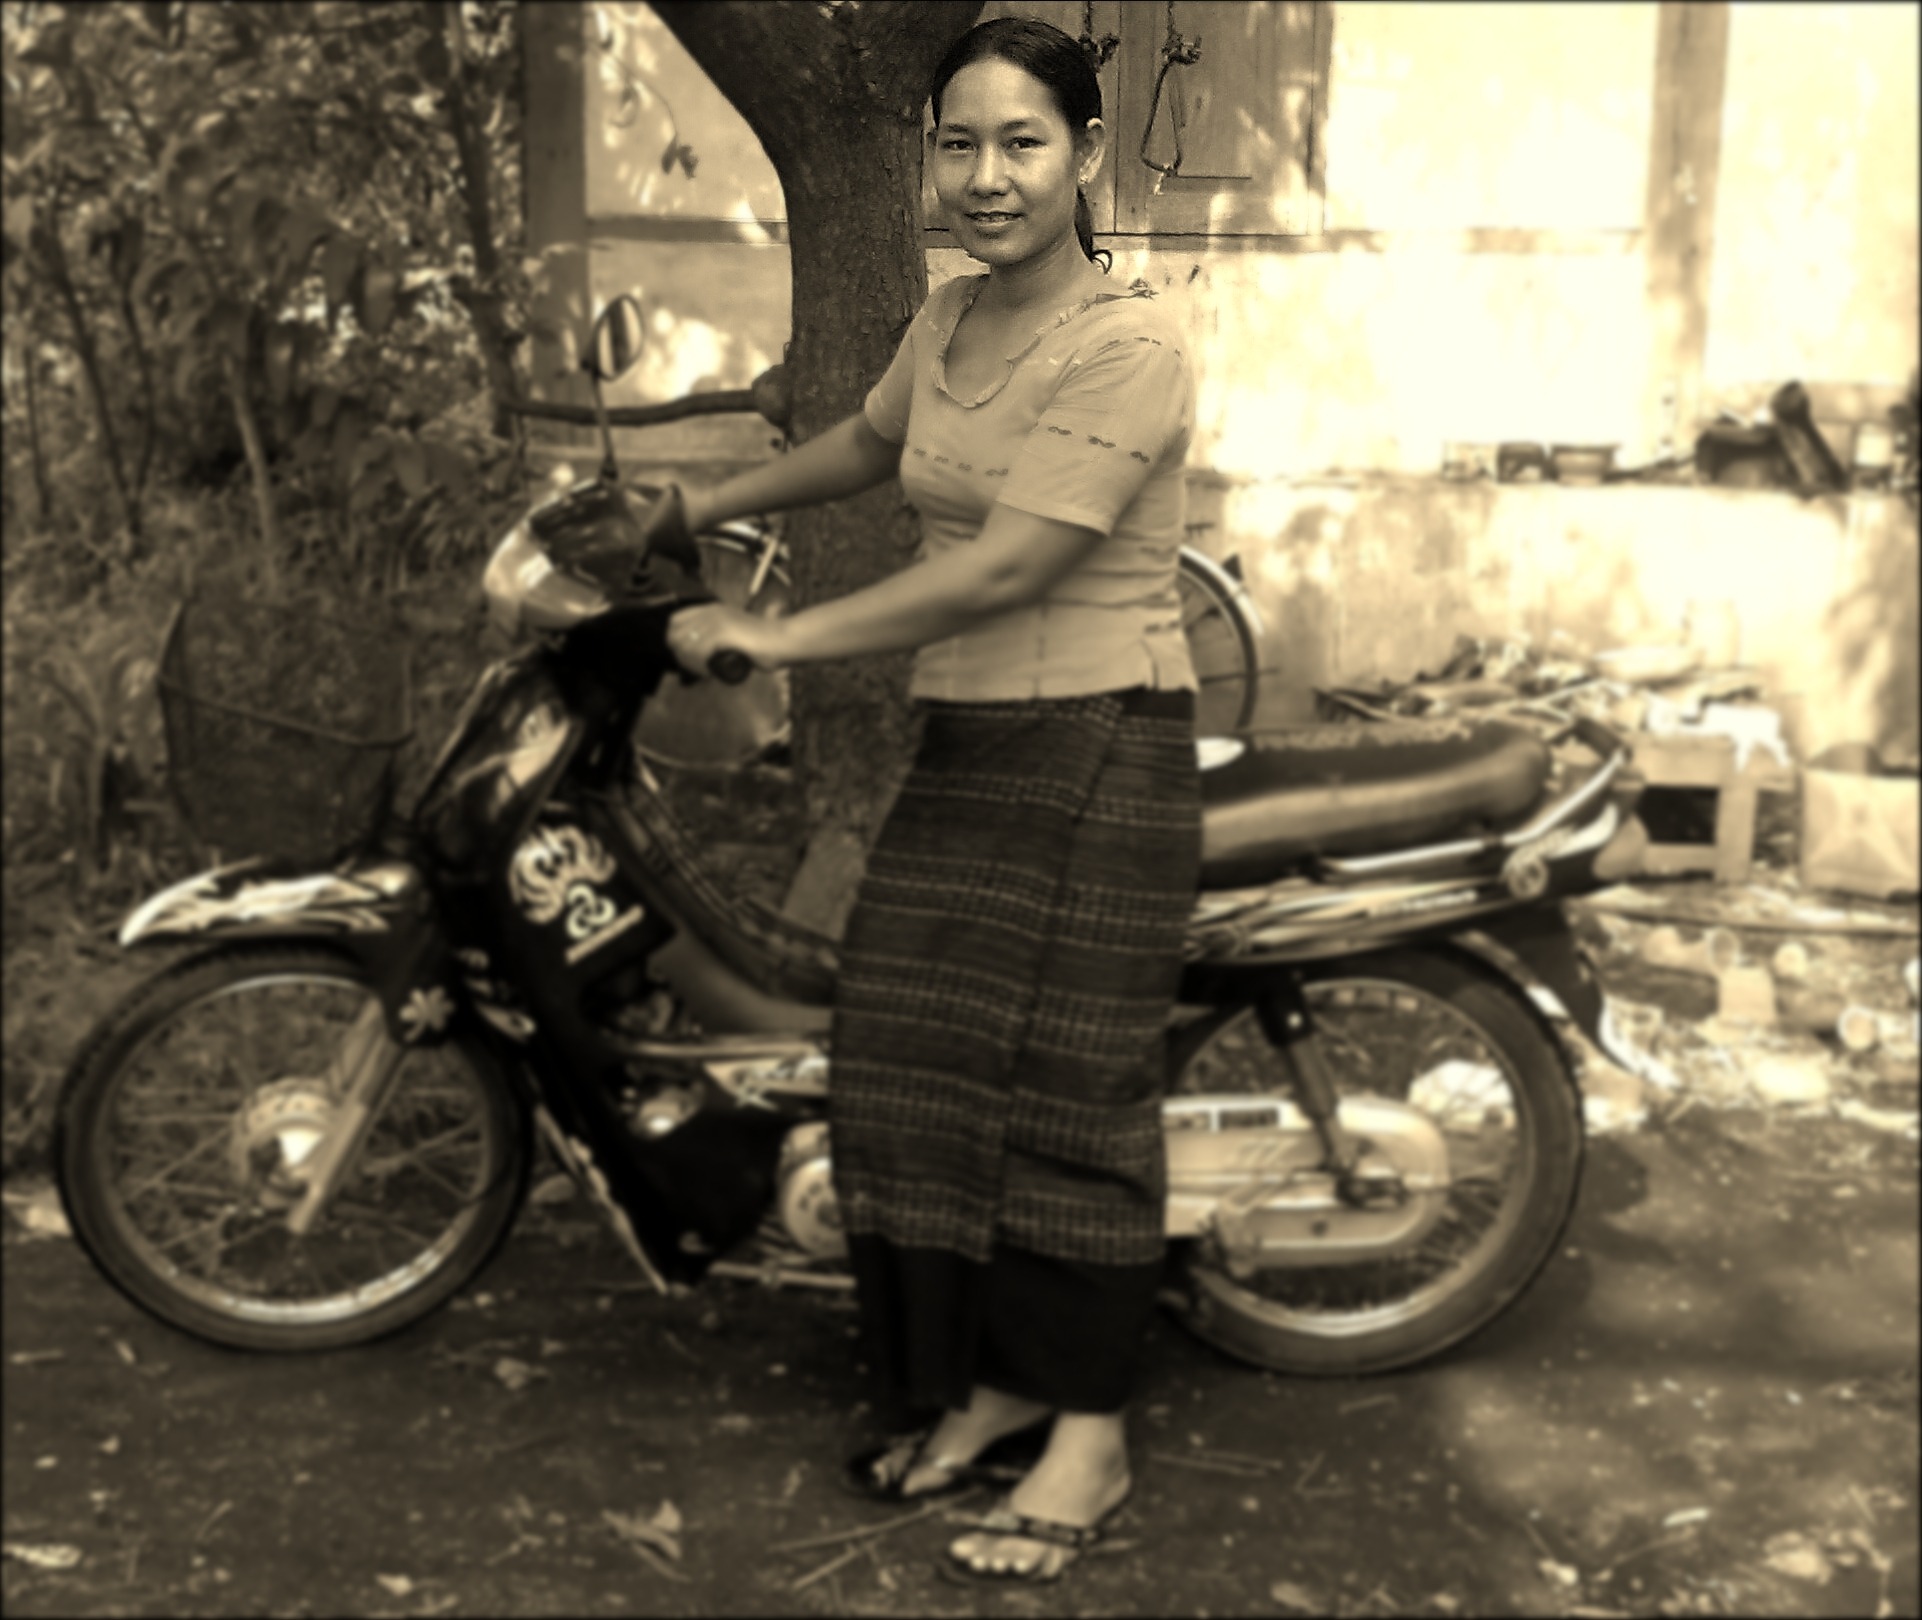
woman, bicycle, female, asian, chinese, vehicle, motorcycle, motorbike, smile, vietnamese, motorcycling